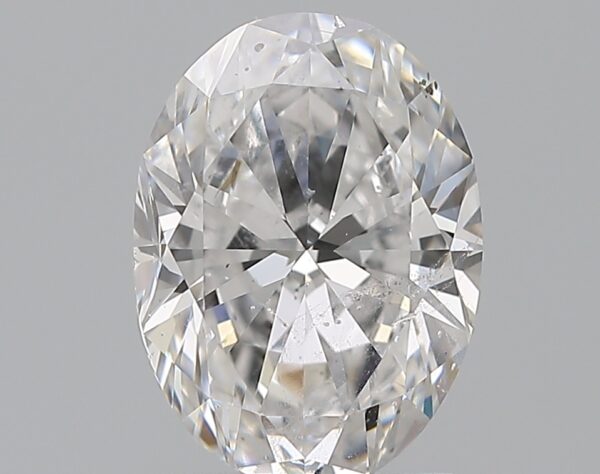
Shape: oval
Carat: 1.79
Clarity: SI2
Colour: D
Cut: EX
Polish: EX
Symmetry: VG
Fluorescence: N
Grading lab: GIA
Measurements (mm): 9.13 x 6.69 x 4.2